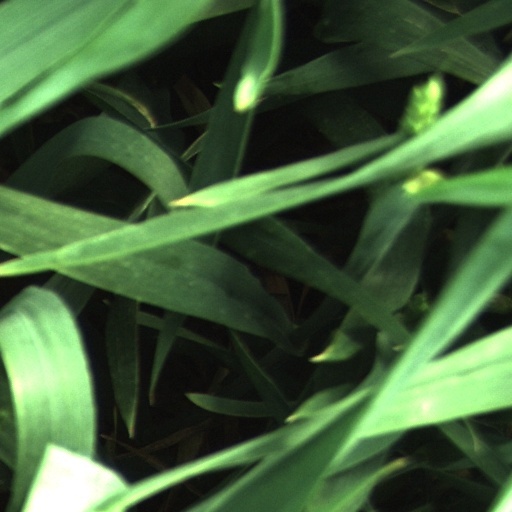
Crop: wheat